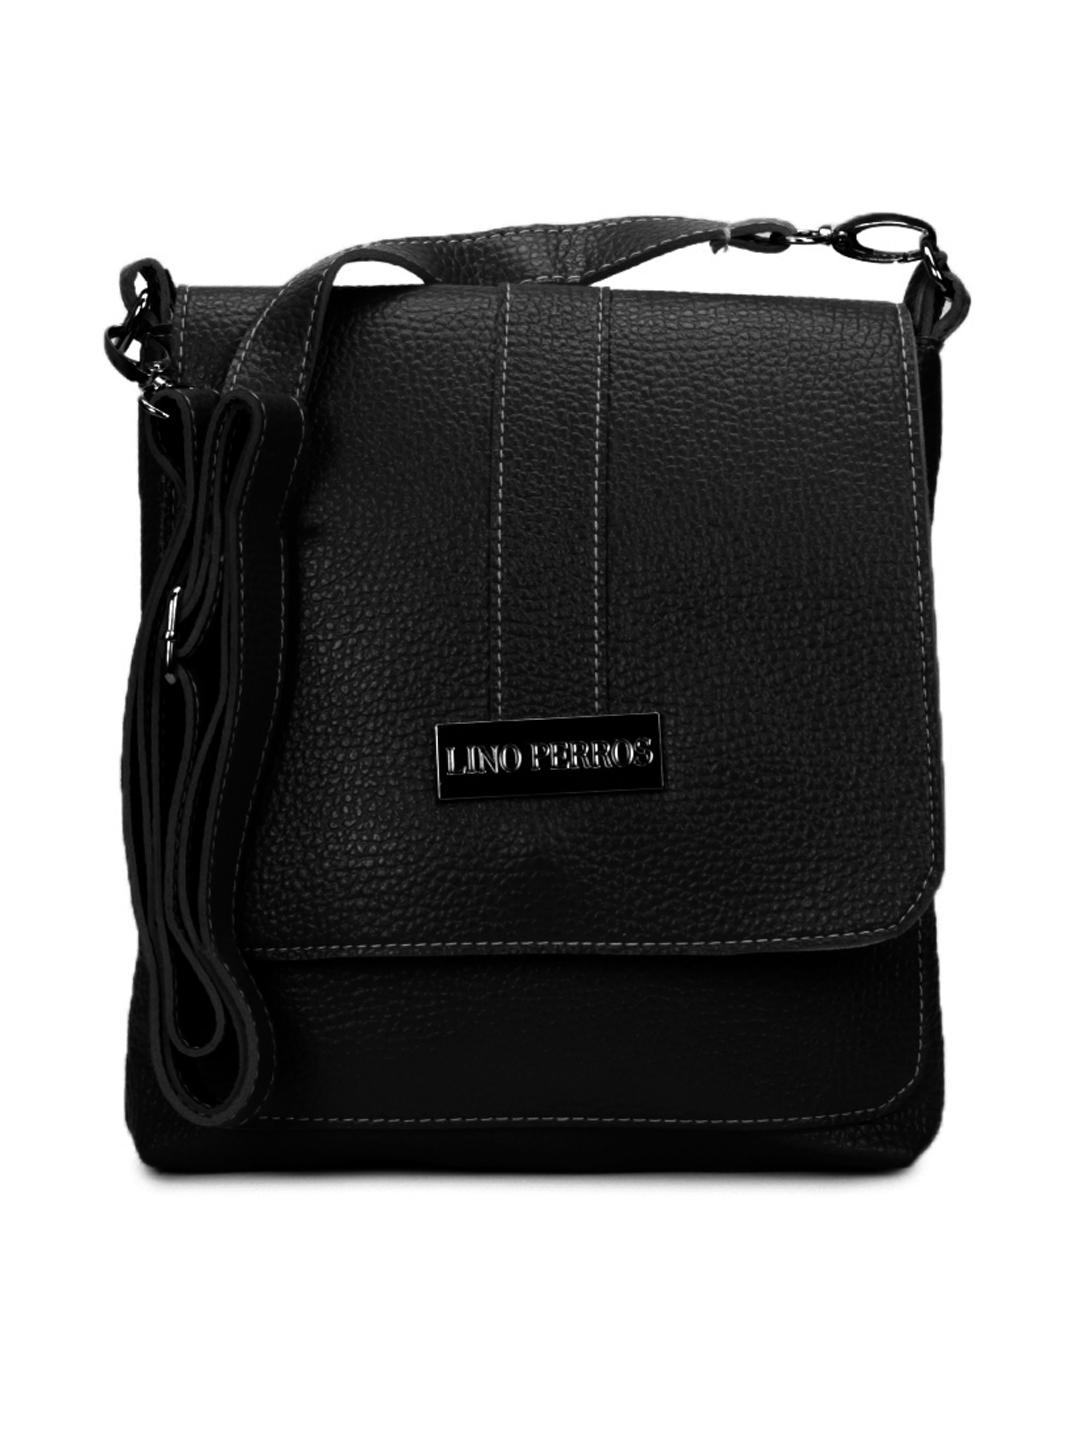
Lino Perros Women Leatherette Black Sling Bag
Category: Accessories / Bags / Handbags
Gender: Women
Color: Black
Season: Summer 2012
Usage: Casual